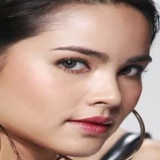
diễn viên Yaya